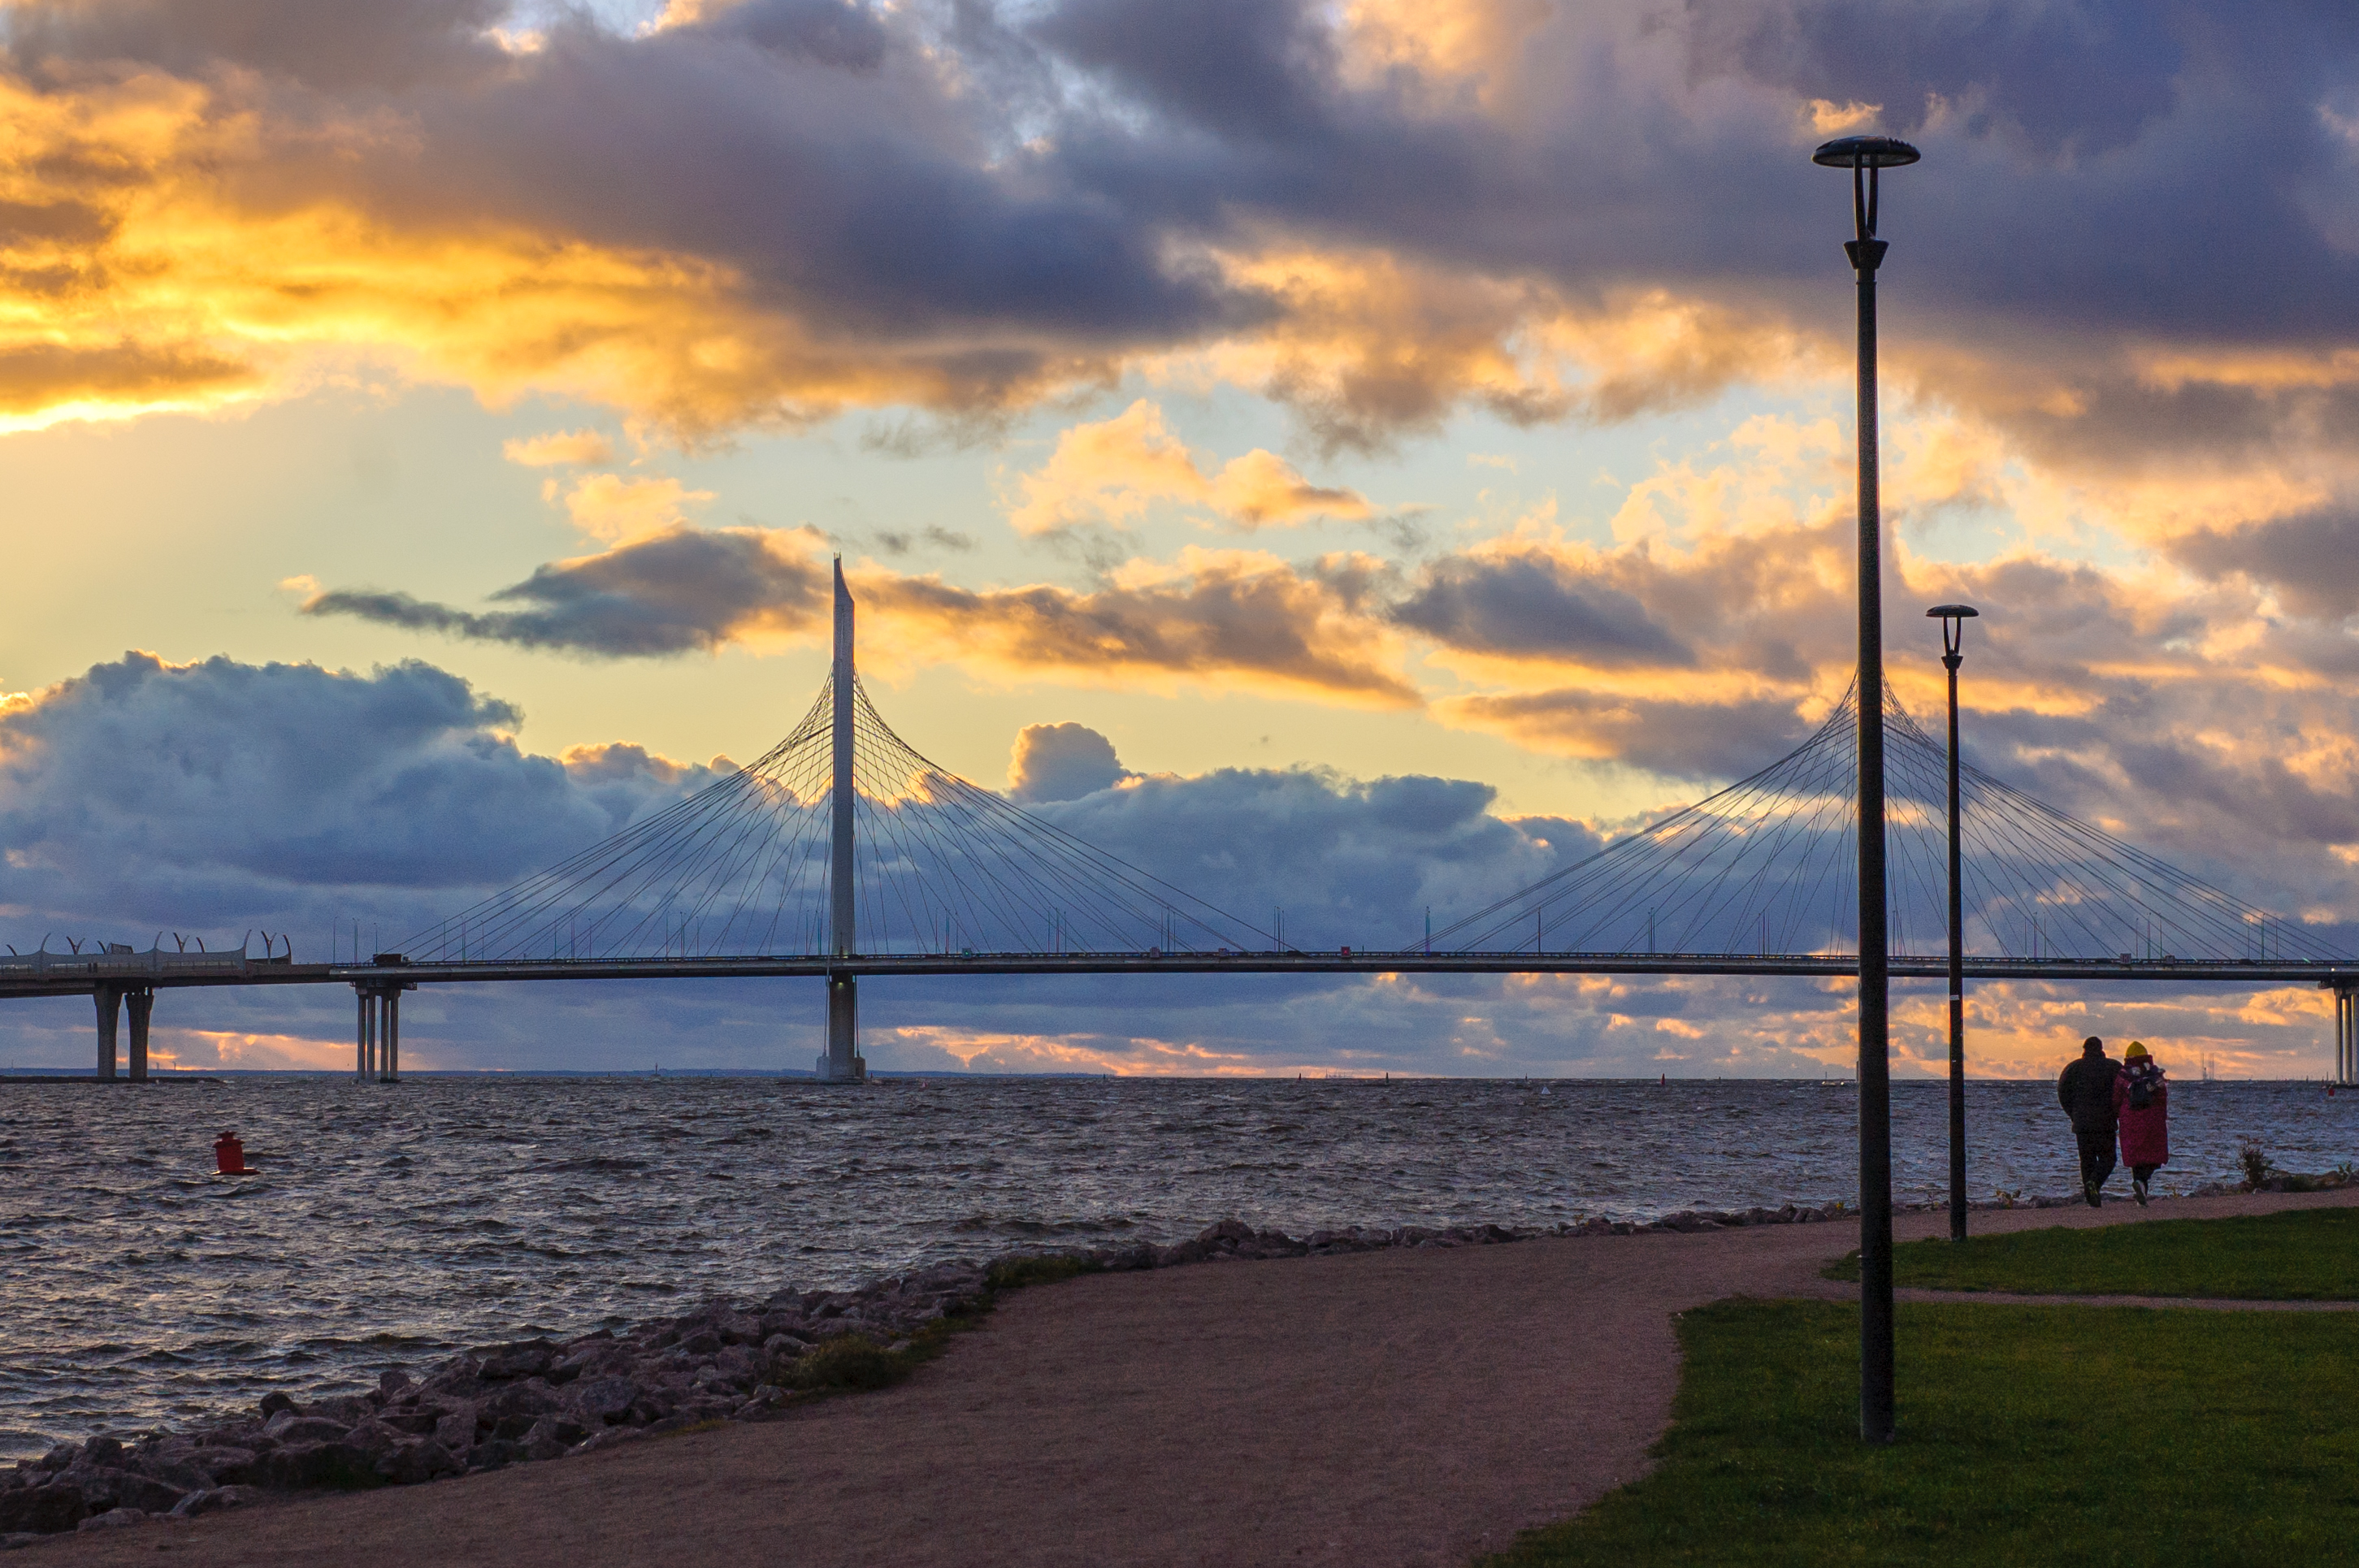
images, cloud, sky, water, atmosphere, daytime, nature, afterglow, dusk, sunlight, coastal and oceanic landforms, beach, street light, lake, sunrise, sunset, landscape, cumulus, horizon, calm, wind wave, dawn, reflection, city, shore, pier, bridge, wind, dock, sound, wave, coast, evening, sun, road, ocean, headland, fixed link, bay, nonbuilding structure, red sky at morning, inlet, vacation, tree, tropics, winter, cable stayed bridge, tide, sea, leisure, sand, night, reservoir, boardwalk, river